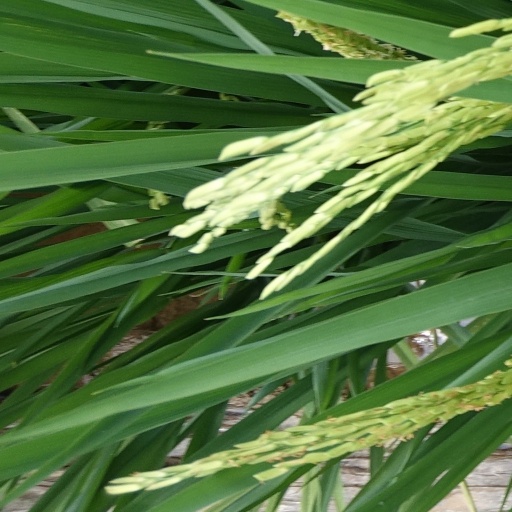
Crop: rice